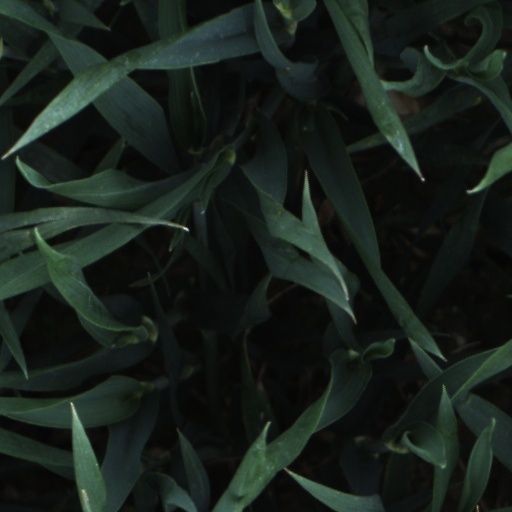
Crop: wheat